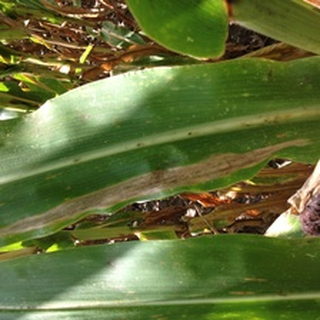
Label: corn_northern_leaf_blight